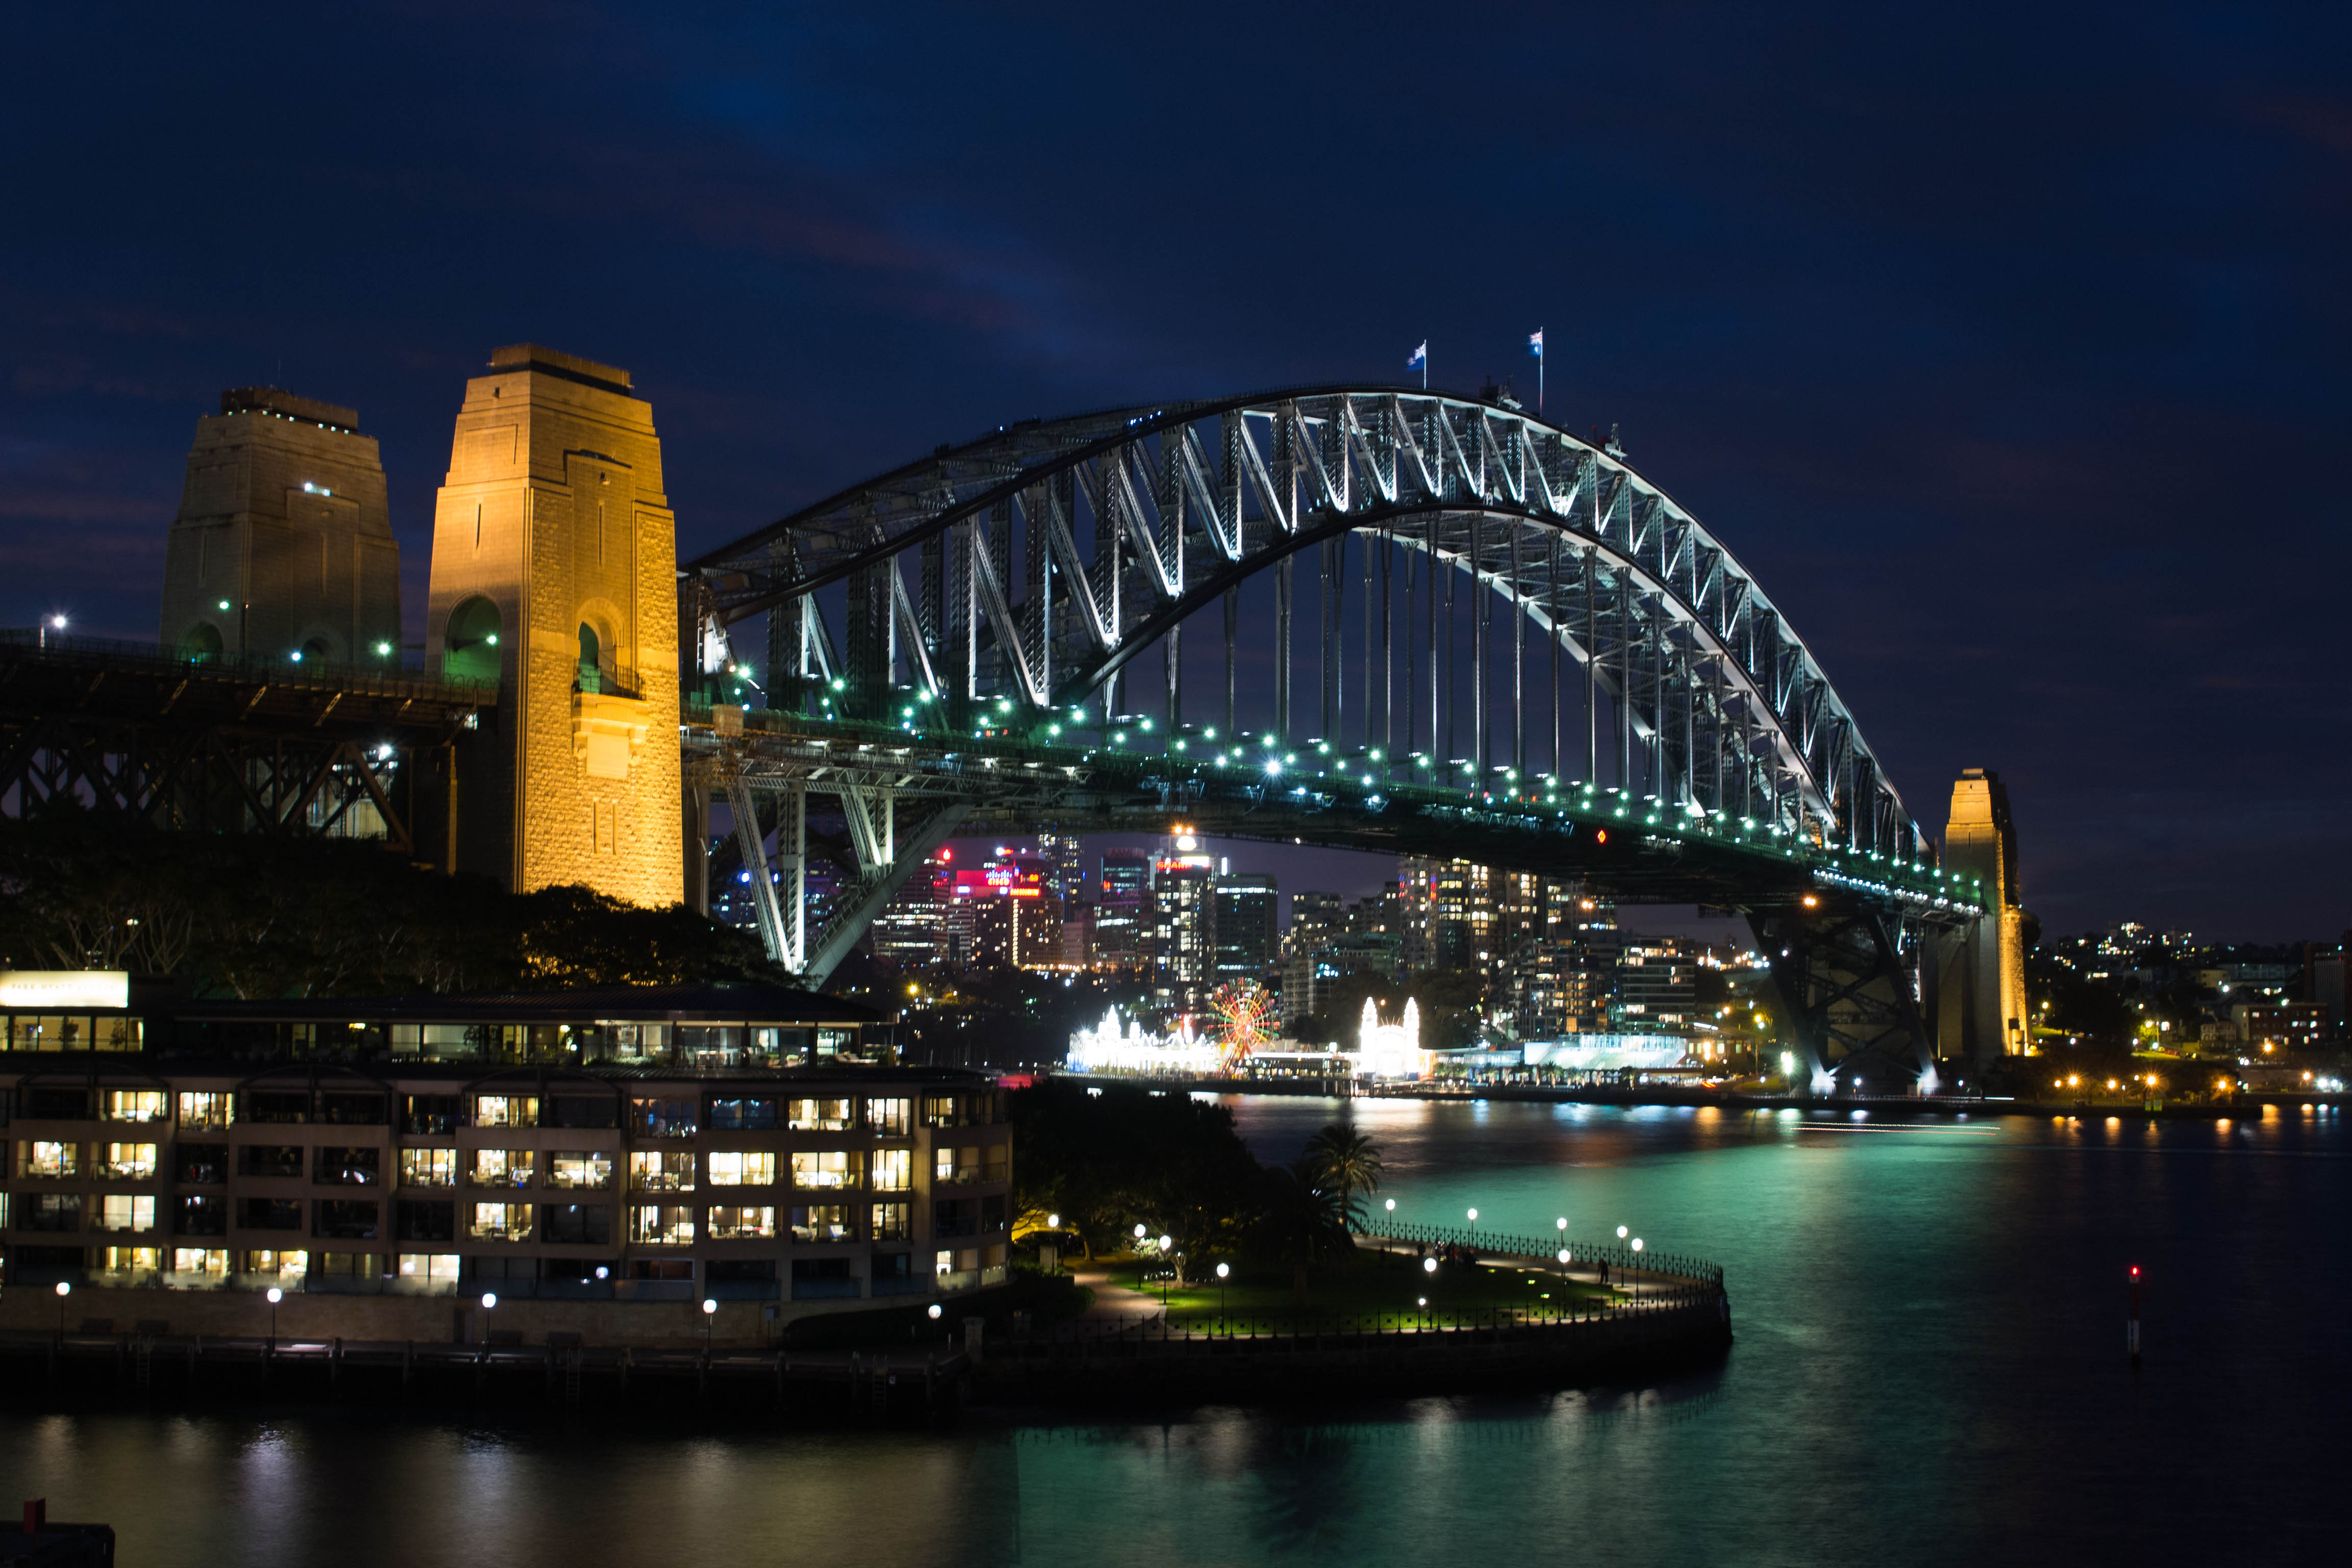
bridge, skyline, night, city, skyscraper, cityscape, downtown, dusk, evening, reflection, sydney, landmark, australia, metropolis, harbourbridge, urban area, human settlement, metropolitan area